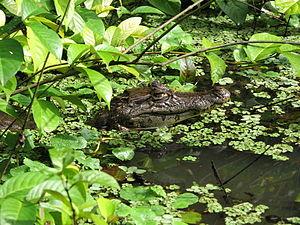
Le parc national de Tortuguero est un parc national situé dans la province de Limón au Costa Rica. Le site fait aussi partie de la Humedal Caribe Noreste, une zone humide d'une importance internationale de la Convention de Ramsar. Le parc se situe dans la Province de Limón au nord-est du Costa Rica. C'est le troisième parc le plus visité du Costa Rica, malgré le fait que l'endroit soit uniquement accessible par avion ou bateau.